Human rights in Egypt

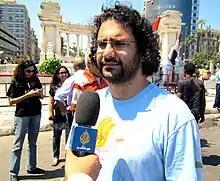
Prominent Egyptian activist Alaa Abd El-Fattah was sentenced to five years of imprisonment for "spreading fake news" in December 2021

On 1 June 2021, HRW alongside 62 other organizations called on President Abdel Fattah al-Sisi to immediately end the crackdown on peaceful dissent, freedom of association, and independent groups. The signatories said that they are worried about the con-current situation in Egypt including arbitrary arrest, detention, and other judicial harassment of human rights defenders. In their statement, they also showed solidarity with the findings of the UN, stating the concerns over cruel and inhuman prison conditions, and the deliberate denial of adequate medical care that has led or contributed to preventable deaths in custody and serious damage to prisoners’ health. In 2020 alone, at least 35 people died in custody or shortly after following medical complications. The health and human rights crisis in prisons was further exacerbated by the authorities' failure to adequately address COVID-19 outbreaks.